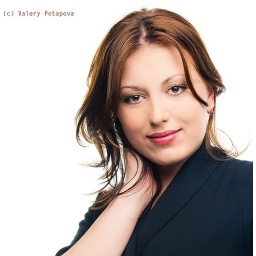
Beautiful young adult girl in black elegant dress posing in studio